Nicolai Gedda

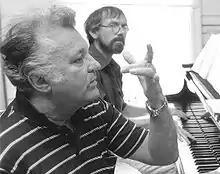
Nicolai Gedda at the Korsholm Music Festival, 1987.

In addition to his opera performances, Gedda cultivated an active parallel career on the concert platform and as a recitalist, with a large repertoire of French, German, Scandinavian, and Russian art songs as well as larger works for the concert platform. As an interpreter of Lieder he performed for over 25 years with the pianist . Gedda's language skills, intellectual approach and musicality, as well as his extensive recordings, rendered him particularly indispensable in this genre. He also sang, and recorded, sacred music, including Russian liturgical music. His discography includes large-scale sacred works such as Mozart's Requiem, Beethoven's "Christ on the Mount of Olives", Missa solemnis and Ninth Symphony, "Lélio, ou le retour à la vie", Mendelssohn's "Elijah", Verdi's Requiem and Elgar's "The Dream of Gerontius"; while his song repertoire extended beyond Swedish composers and folksongs to Schubert, Schumann, a wide range of Russian romances from Glinka to Rachmaninoff, mélodies, Janáček's "The Diary of One Who Disappeared", and many Russian folksongs.